Blase Cupich

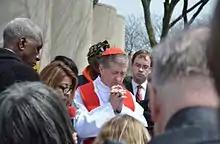
Cupich praying at a 2017 Good Friday demonstration against gun violence in Chicago with Rep. David S. Olsen (on the right)

On September 20, 2014, Pope Francis accepted the resignation of Cardinal George as archbishop of Chicago and named Cupich to succeed him. Cupich was installed there on November 18, 2014. Before his installation in Chicago, Cupich announced he would live in a suite of rooms at Holy Name Cathedral rather than in the archbishop's residence in the Gold Coast neighborhood of Chicago.